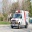
Label: ambulance